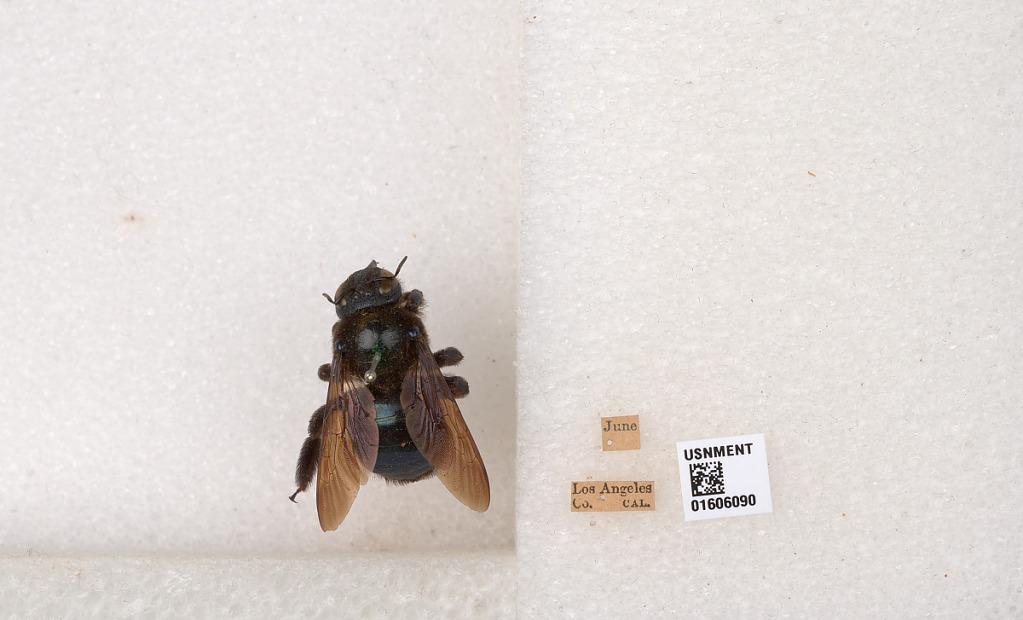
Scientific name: Xylocopa (Xylocopoides) californica californica Cresson
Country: United States
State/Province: California
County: Los Angeles
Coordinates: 34.198, -118.261